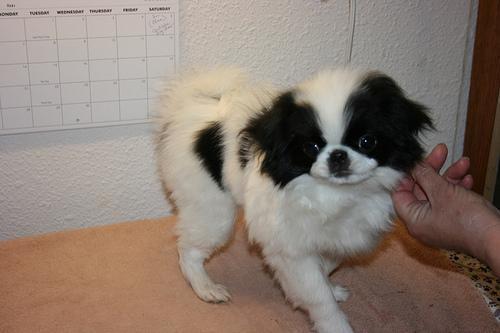
japanese chin